Ahn Eak-tai

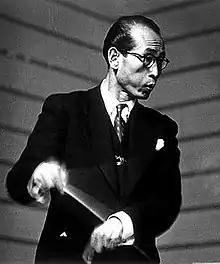
Ahn Eak-tai in 1955.

Ahn Eak-tai (5 December 1906 – 16 September 1965) was a Korean classical composer and conductor. He conducted numerous major orchestras across Europe, including the Vienna Philharmonic Orchestra, the Berlin Philharmonic Orchestra, and the Rome Philharmonic Orchestra. Ahn composed "Aegukga", a song best known as the national anthem of South Korea, "Korean Dance", "Nongae", and the "Symphonic Fantasy Korea". His unpublished works, some of which have been discovered recently, include "Poema Synfonic 'Mallorca", "Lo Pi Formentor", and "The Death of Emperor Gojong".